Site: brandenburg
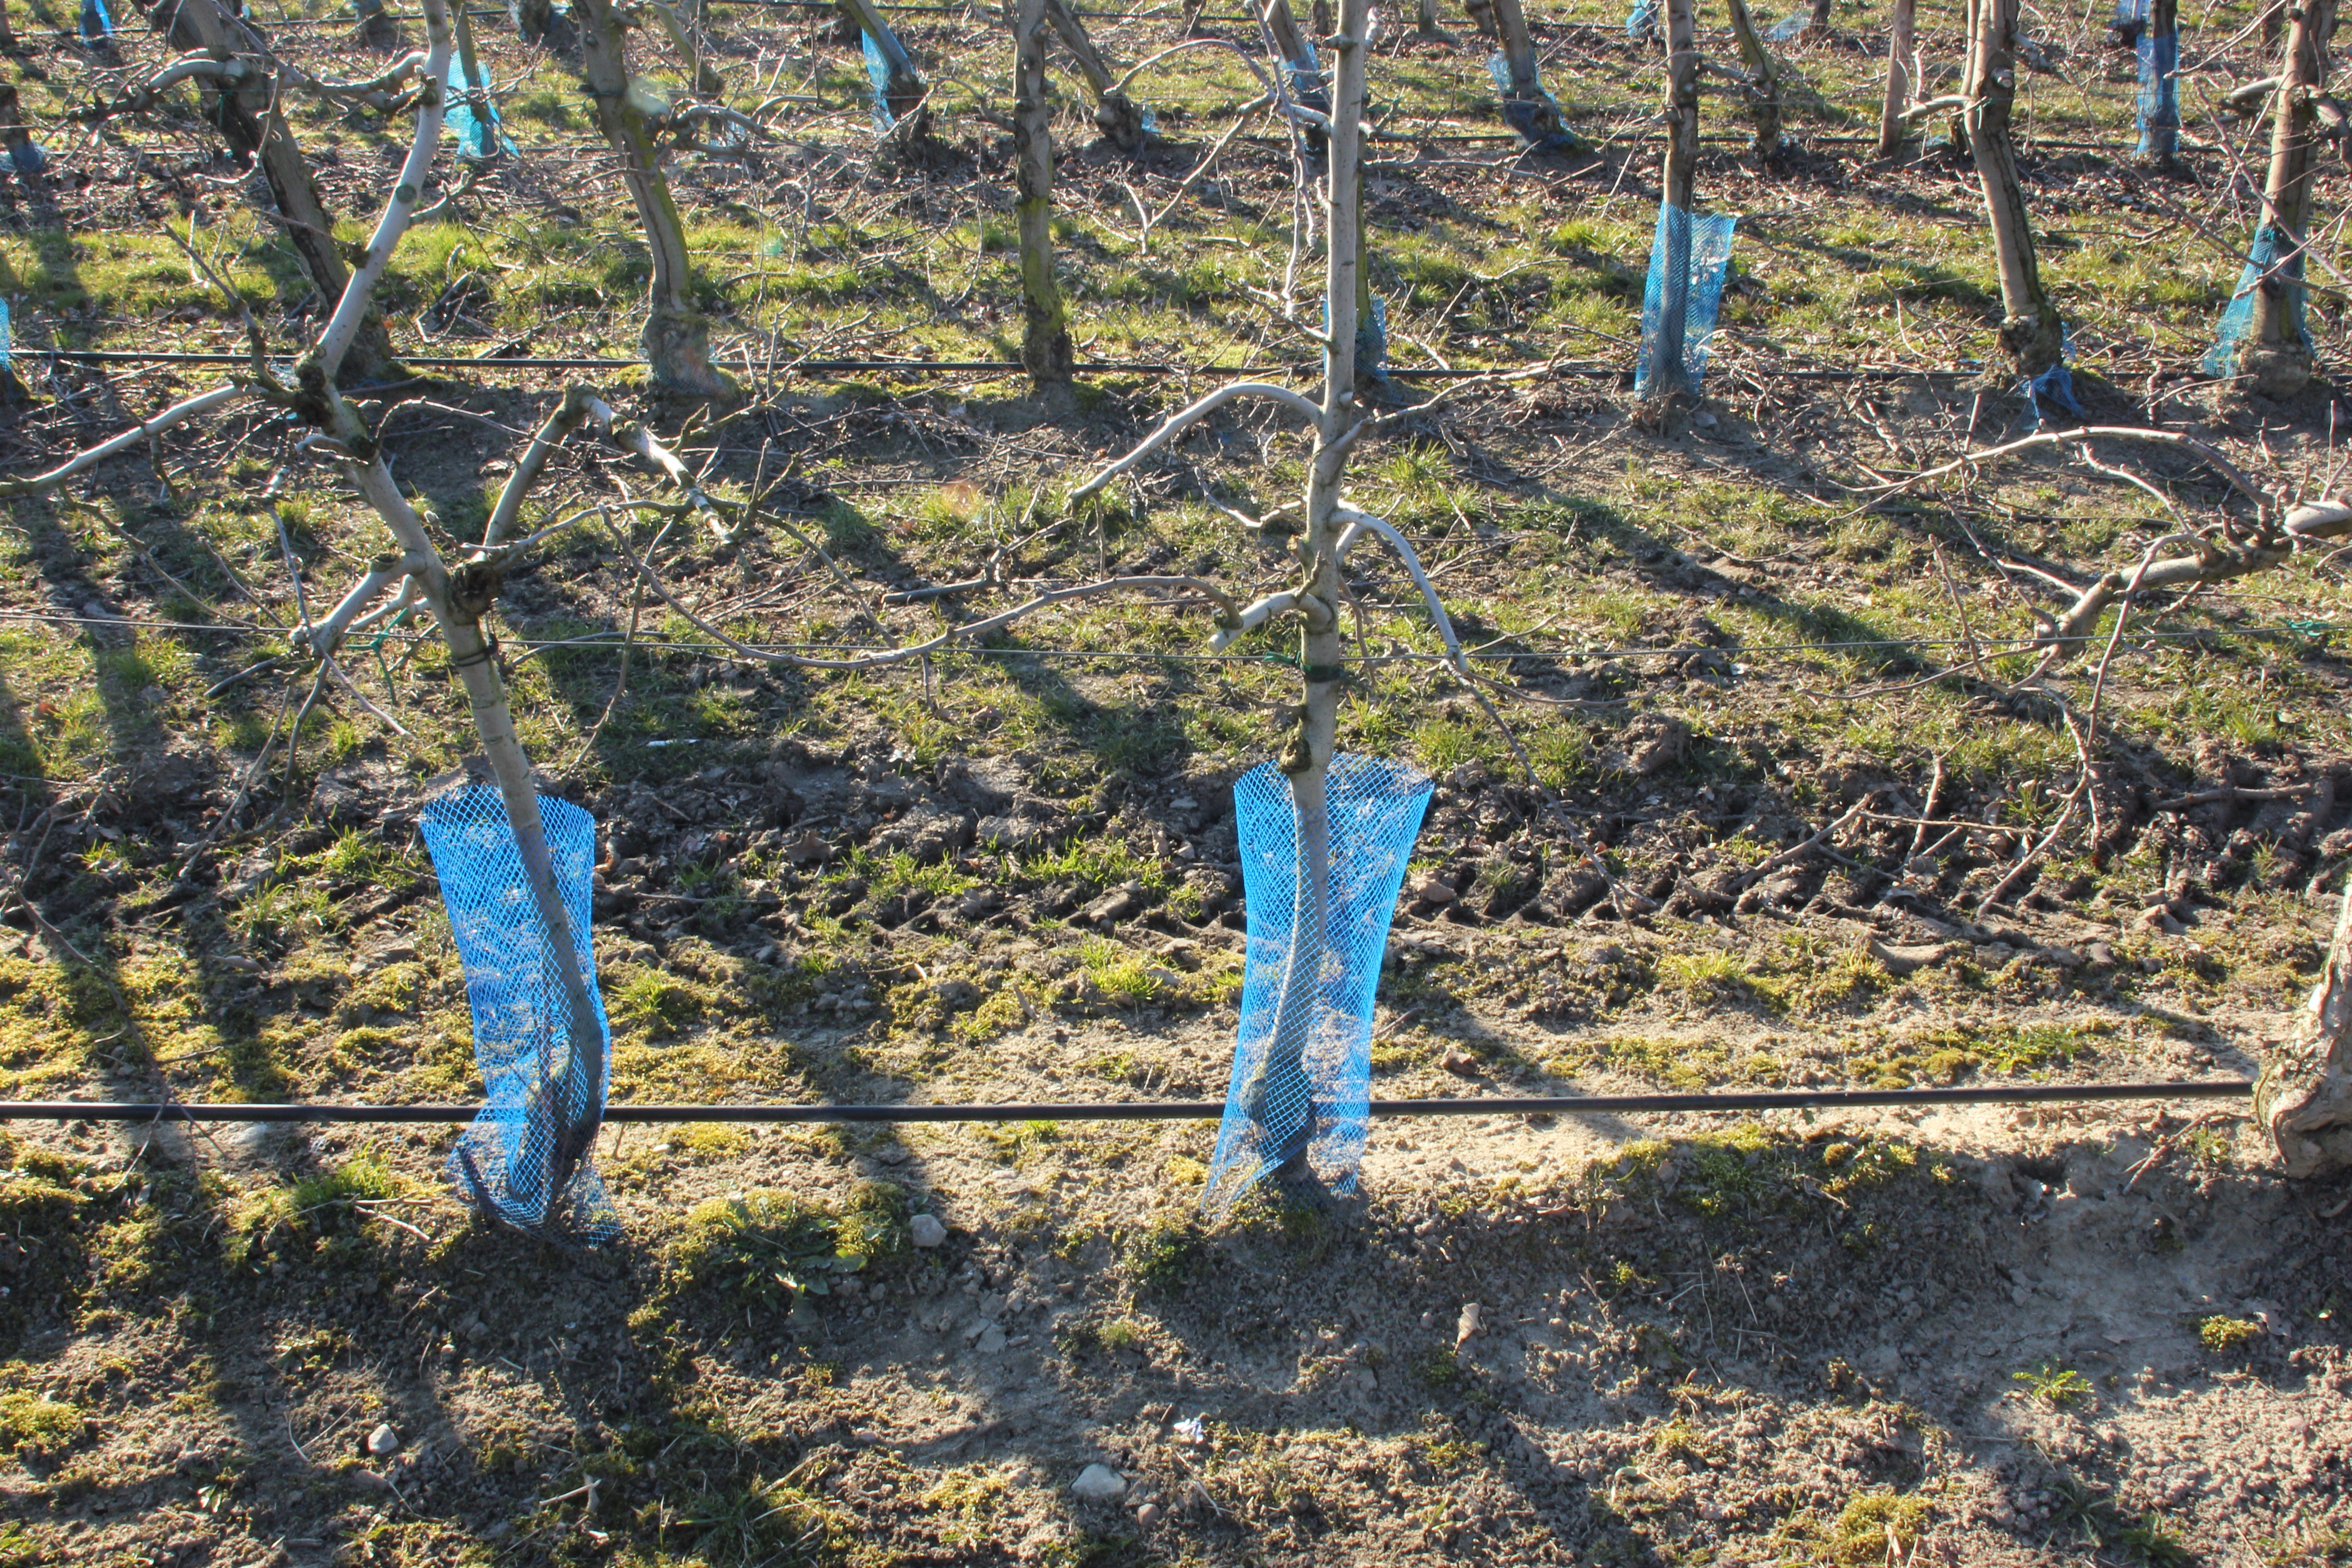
Growth stage (BBCH 03): Bud development